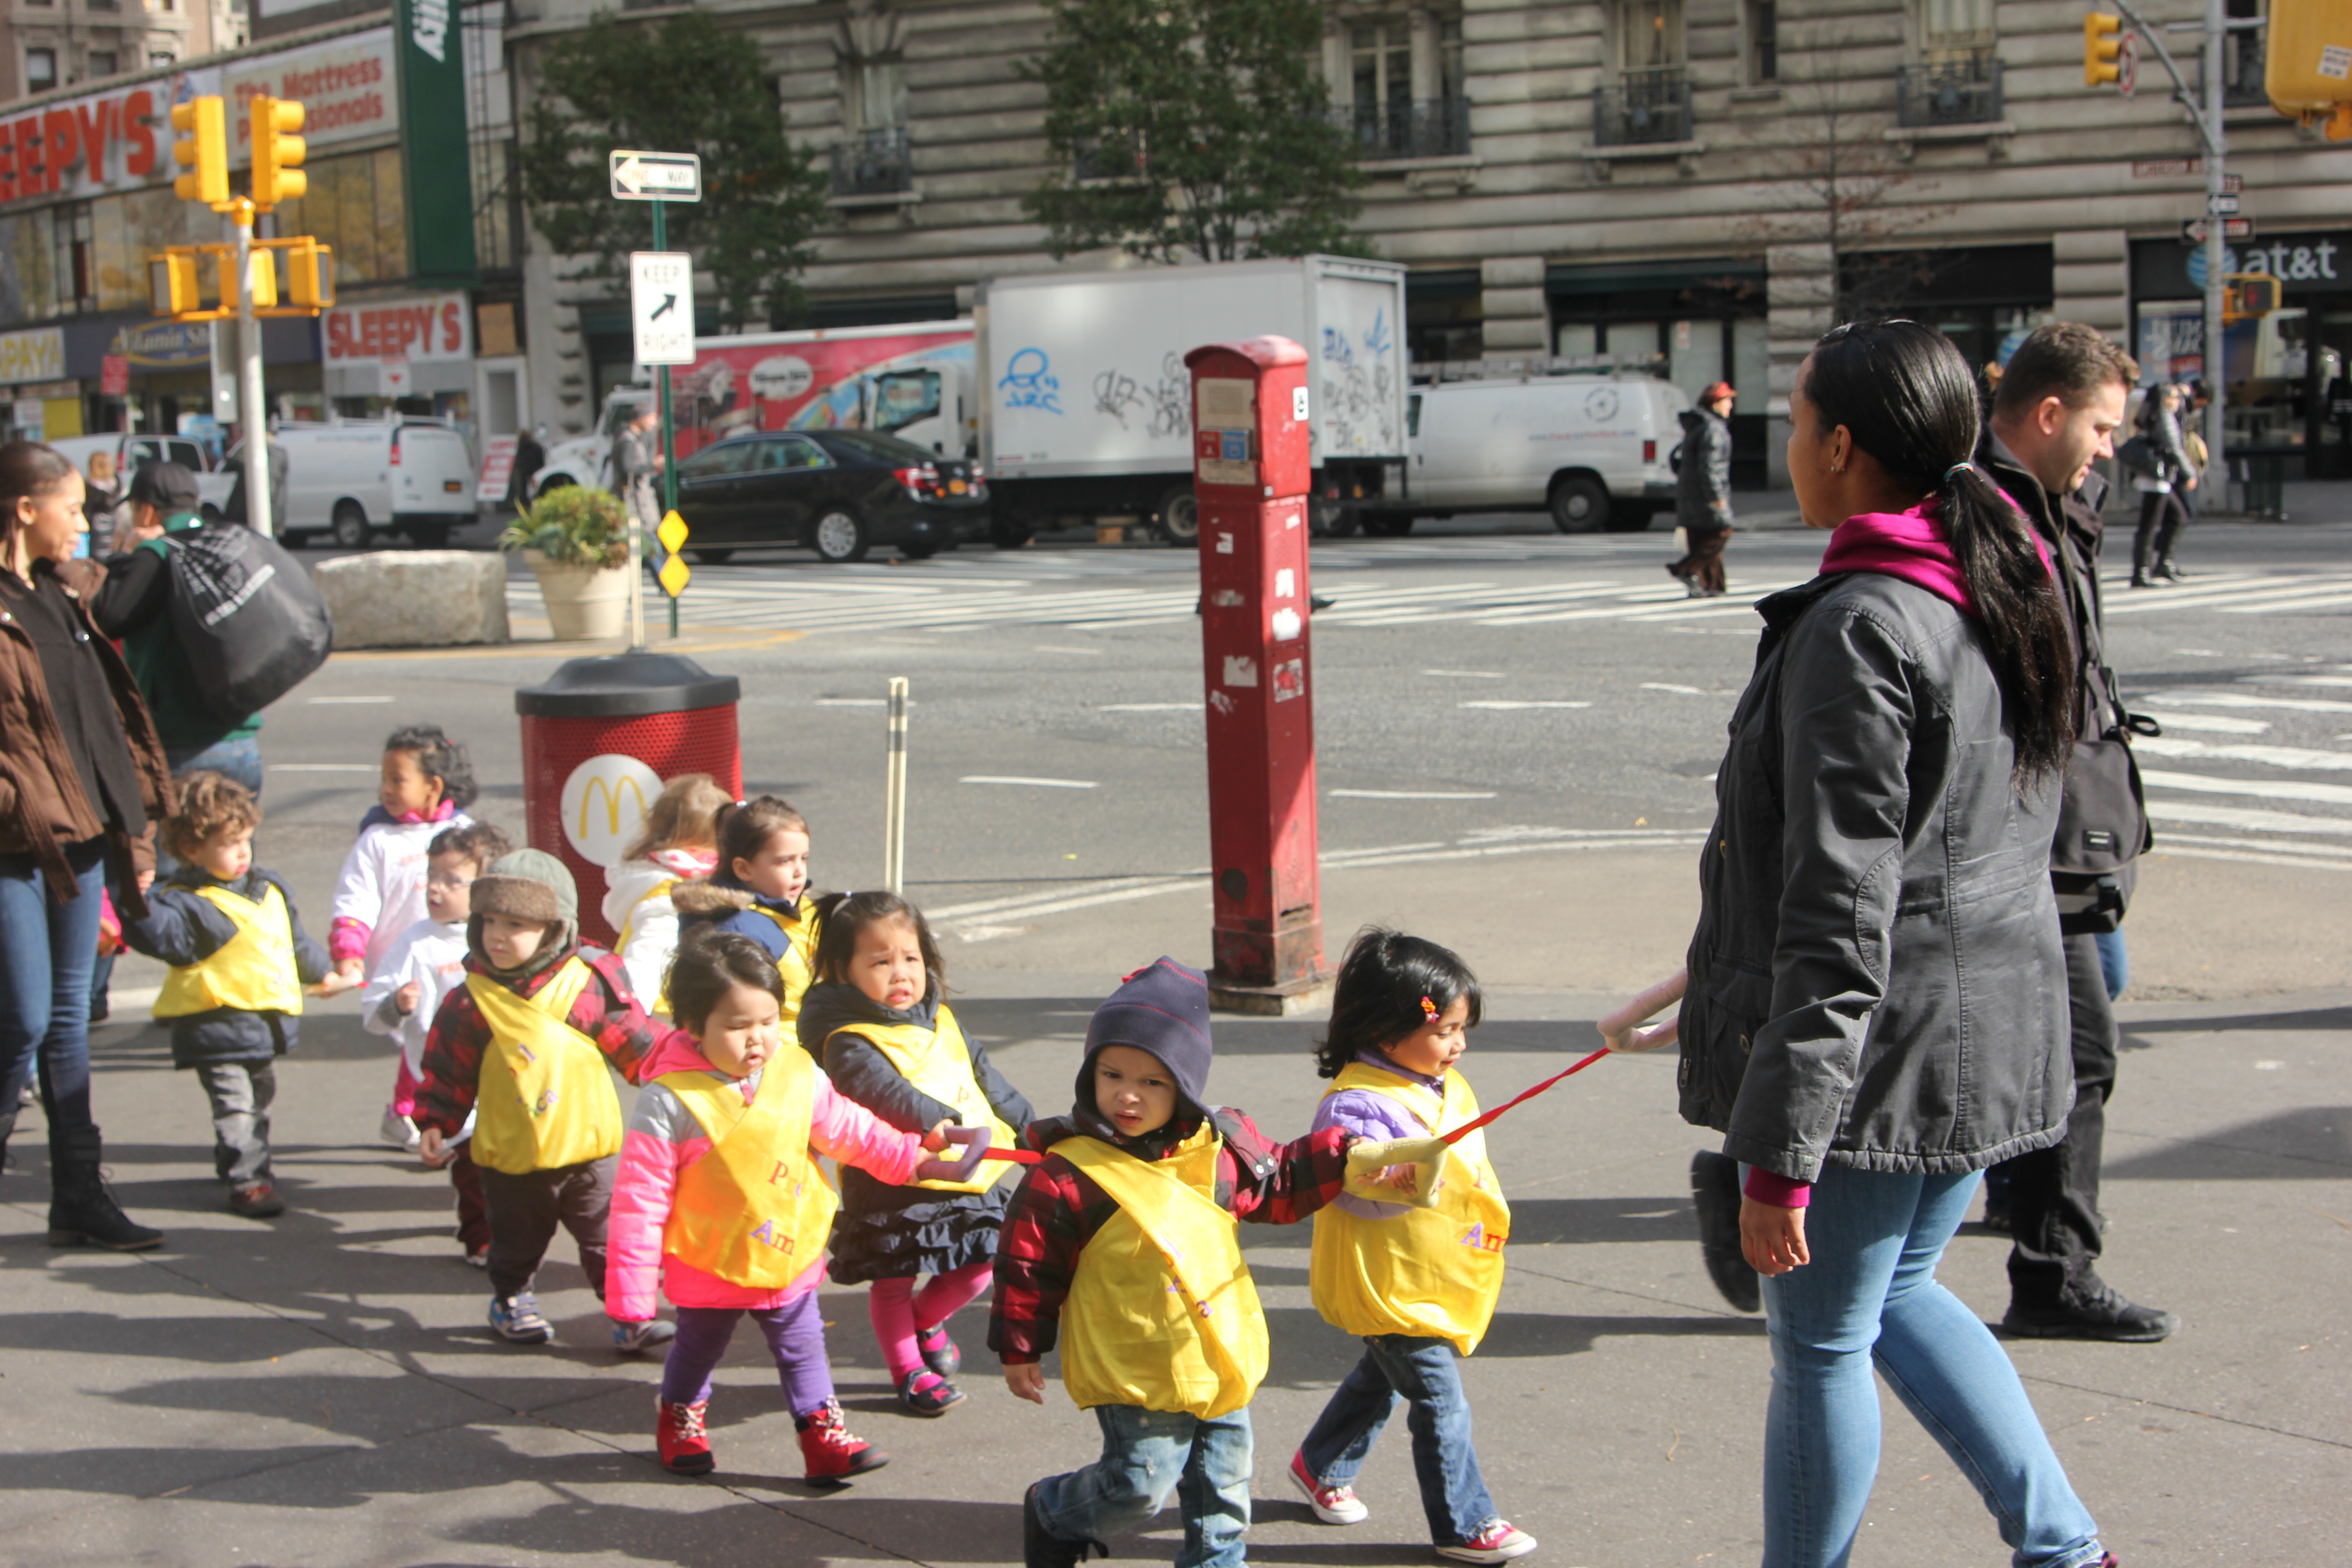
pedestrian, crowd, kids, festival, preschool, back to school